Hanoi Poison Plot

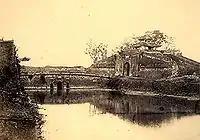
Citadel of Hanoi.

The Poisoning at Hanoi Citadel (Vietnamese: "Hà Thành đầu độc;" Chữ Hán: 河城投毒) was a poisoning plot which occurred in 1908 when a group of Vietnamese indigenous tirailleurs attempted to poison the entire French colonial army's garrison in the Citadel of Hanoi. The aim of the plot was to neutralize the French garrison and make way for Hoang Hoa Tham's rebel army to capture Hanoi. The plot was disclosed, and then was suppressed by the French.